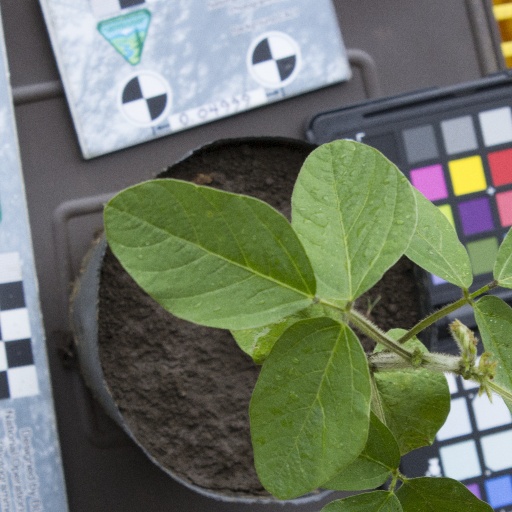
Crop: soybean